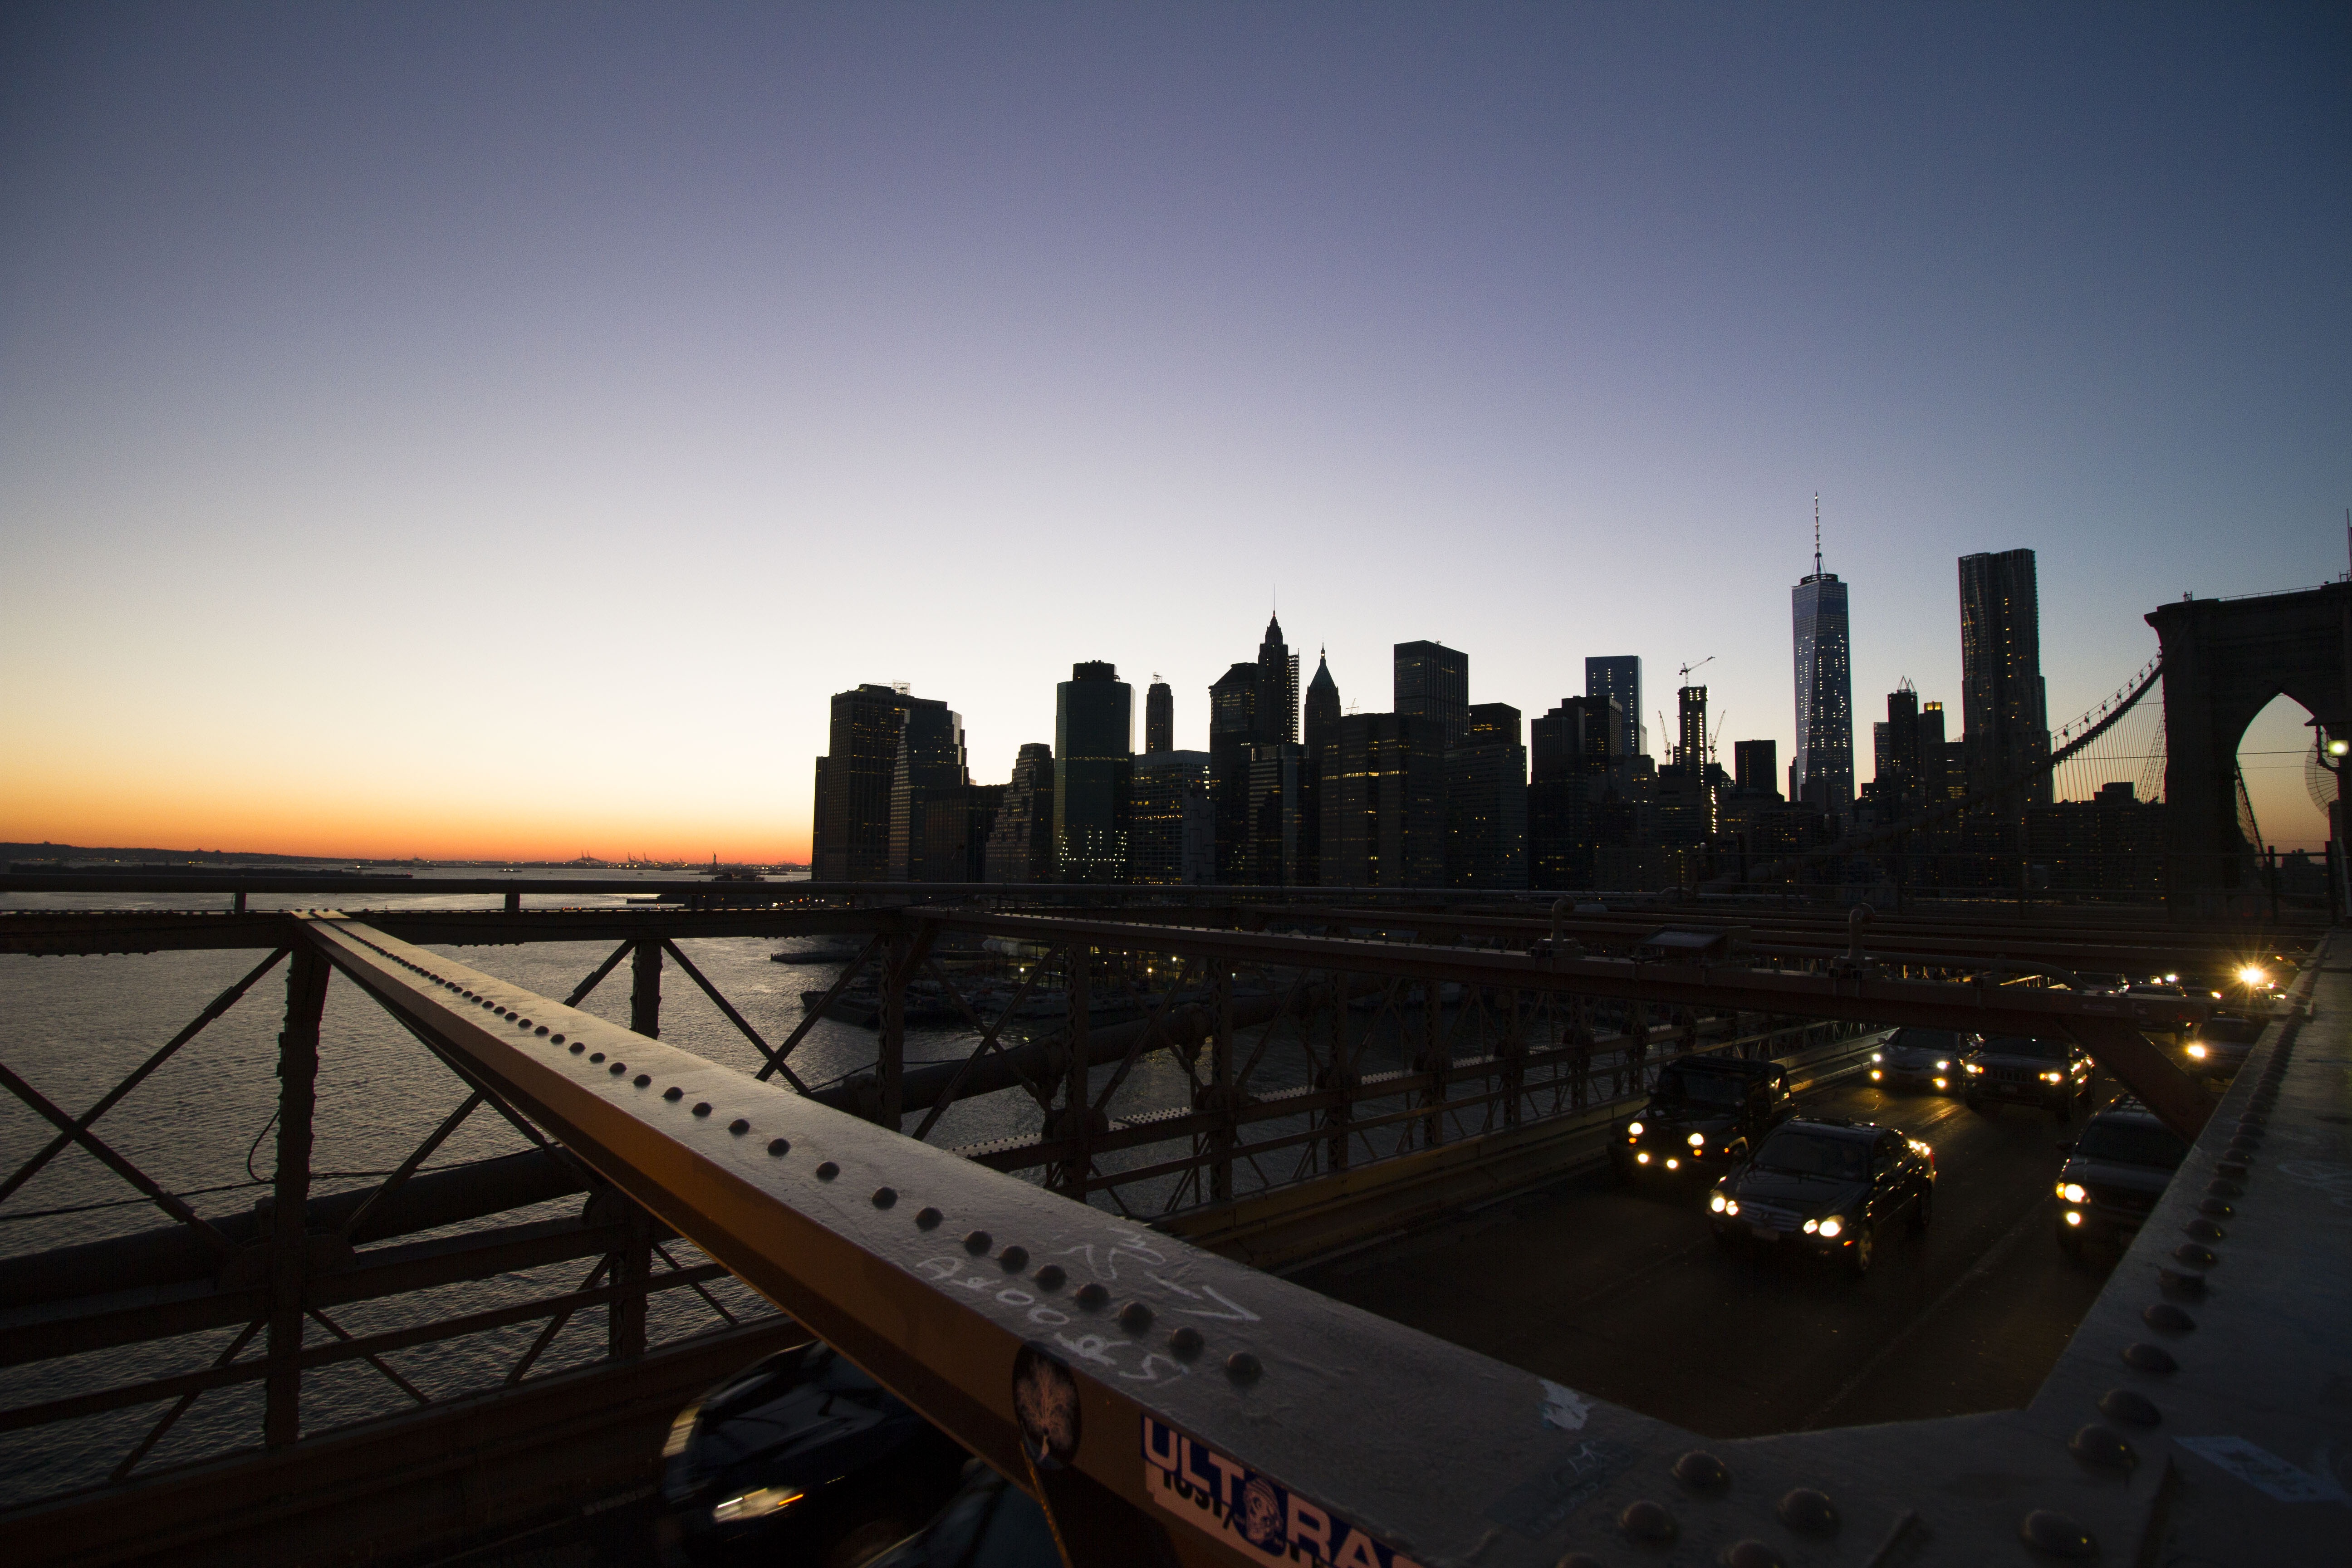
landscape, horizon, sky, sunset, bridge, skyline, night, morning, dawn, city, skyscraper, new york, river, cityscape, downtown, dusk, panoramic, evening, reflection, nyc, america, peace, landmark, brooklyn, scape, metropolis, brroklyn bride, urban area, human settlement, atmosphere of earth, metropolitan area